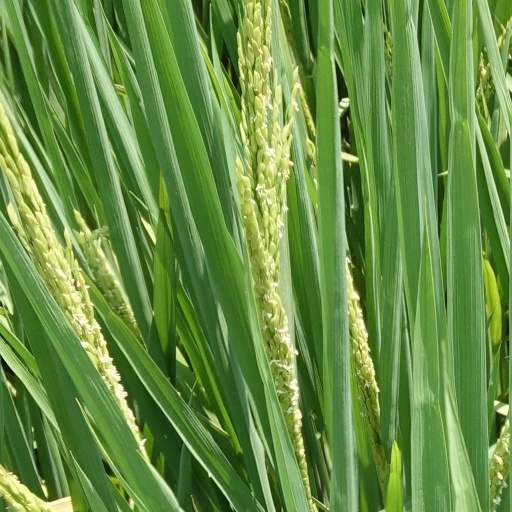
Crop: rice